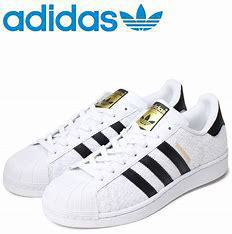
Brand: adidas
Model: originals Adidas Originals Superstar